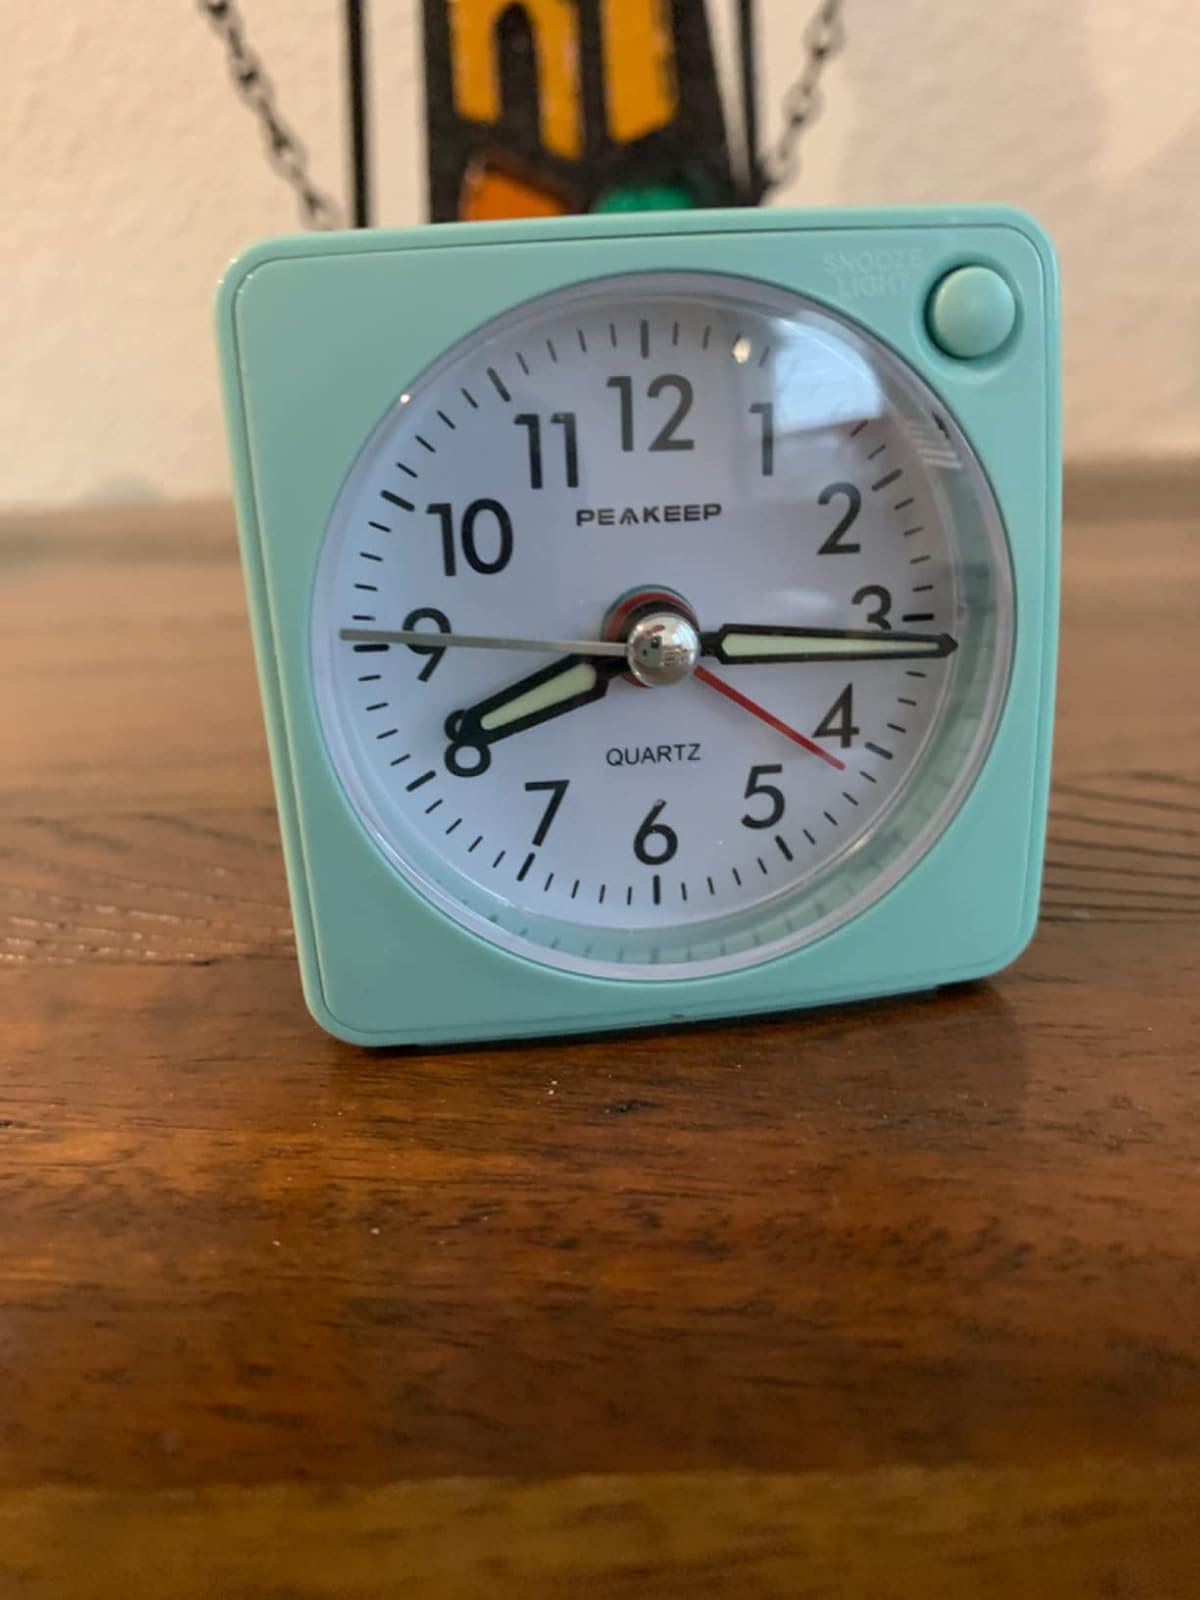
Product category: clock
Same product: yes